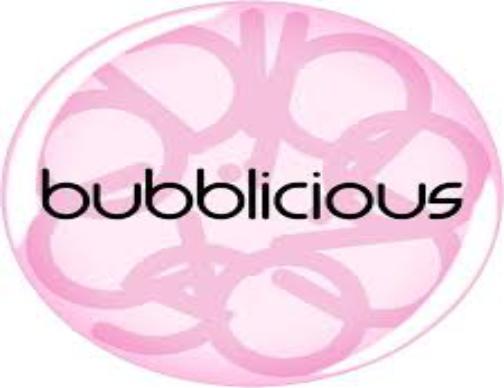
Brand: Bubblicious
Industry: Food